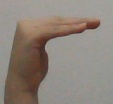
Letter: haa